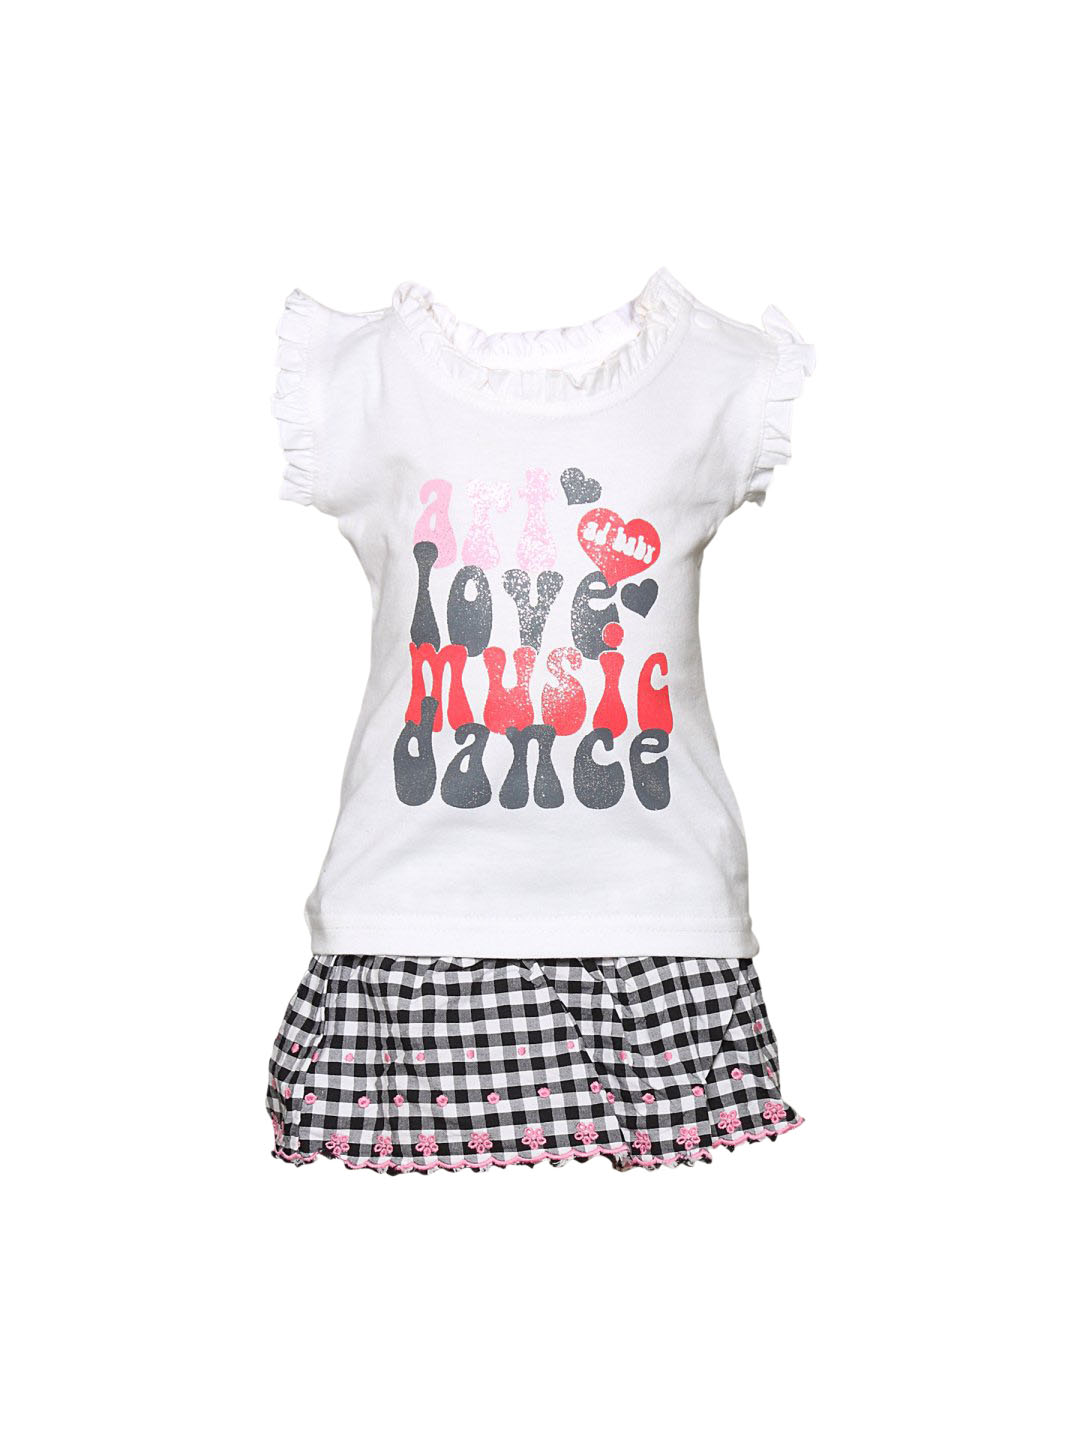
Gini and Jony Girl's Veata White Black Pink Infants Kidswear
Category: Apparel / Dress / Dresses
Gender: Women
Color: Black
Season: Summer 2011
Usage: Casual